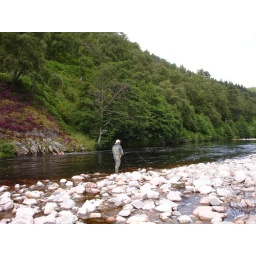
Colin MacDonald waiting for the pull off a fish on the Daless Bridge pool on Drynachan water in July 2008.